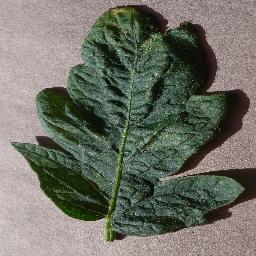
Label: Tomato___Spider_mites Two-spotted_spider_mite